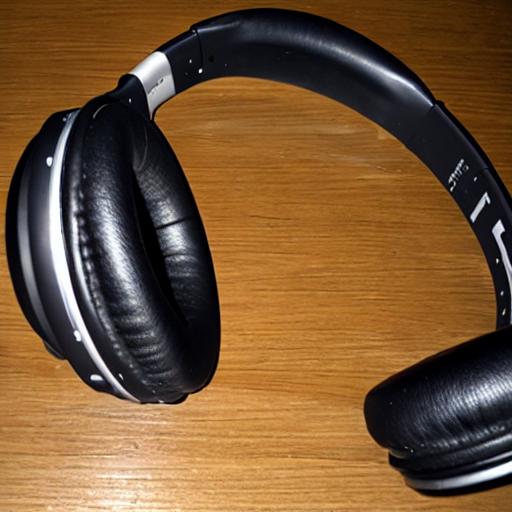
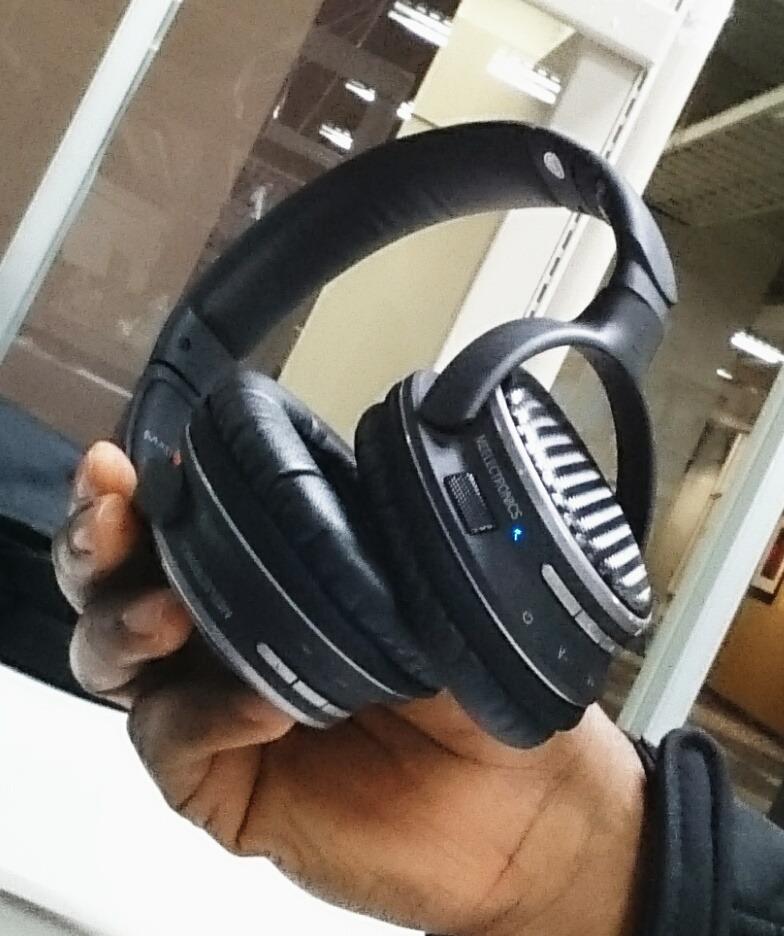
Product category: headphones
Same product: no